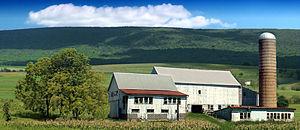
Tilden Township est un township, situé dans le comté de Berks, en Pennsylvanie, aux États-Unis. En 2010, il comptait une population de 3 597 habitants.